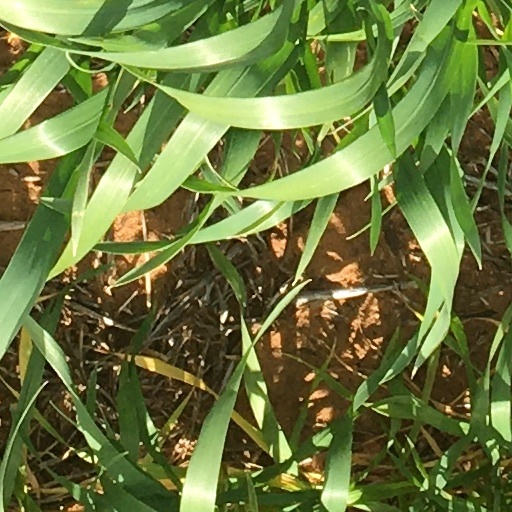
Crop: wheat